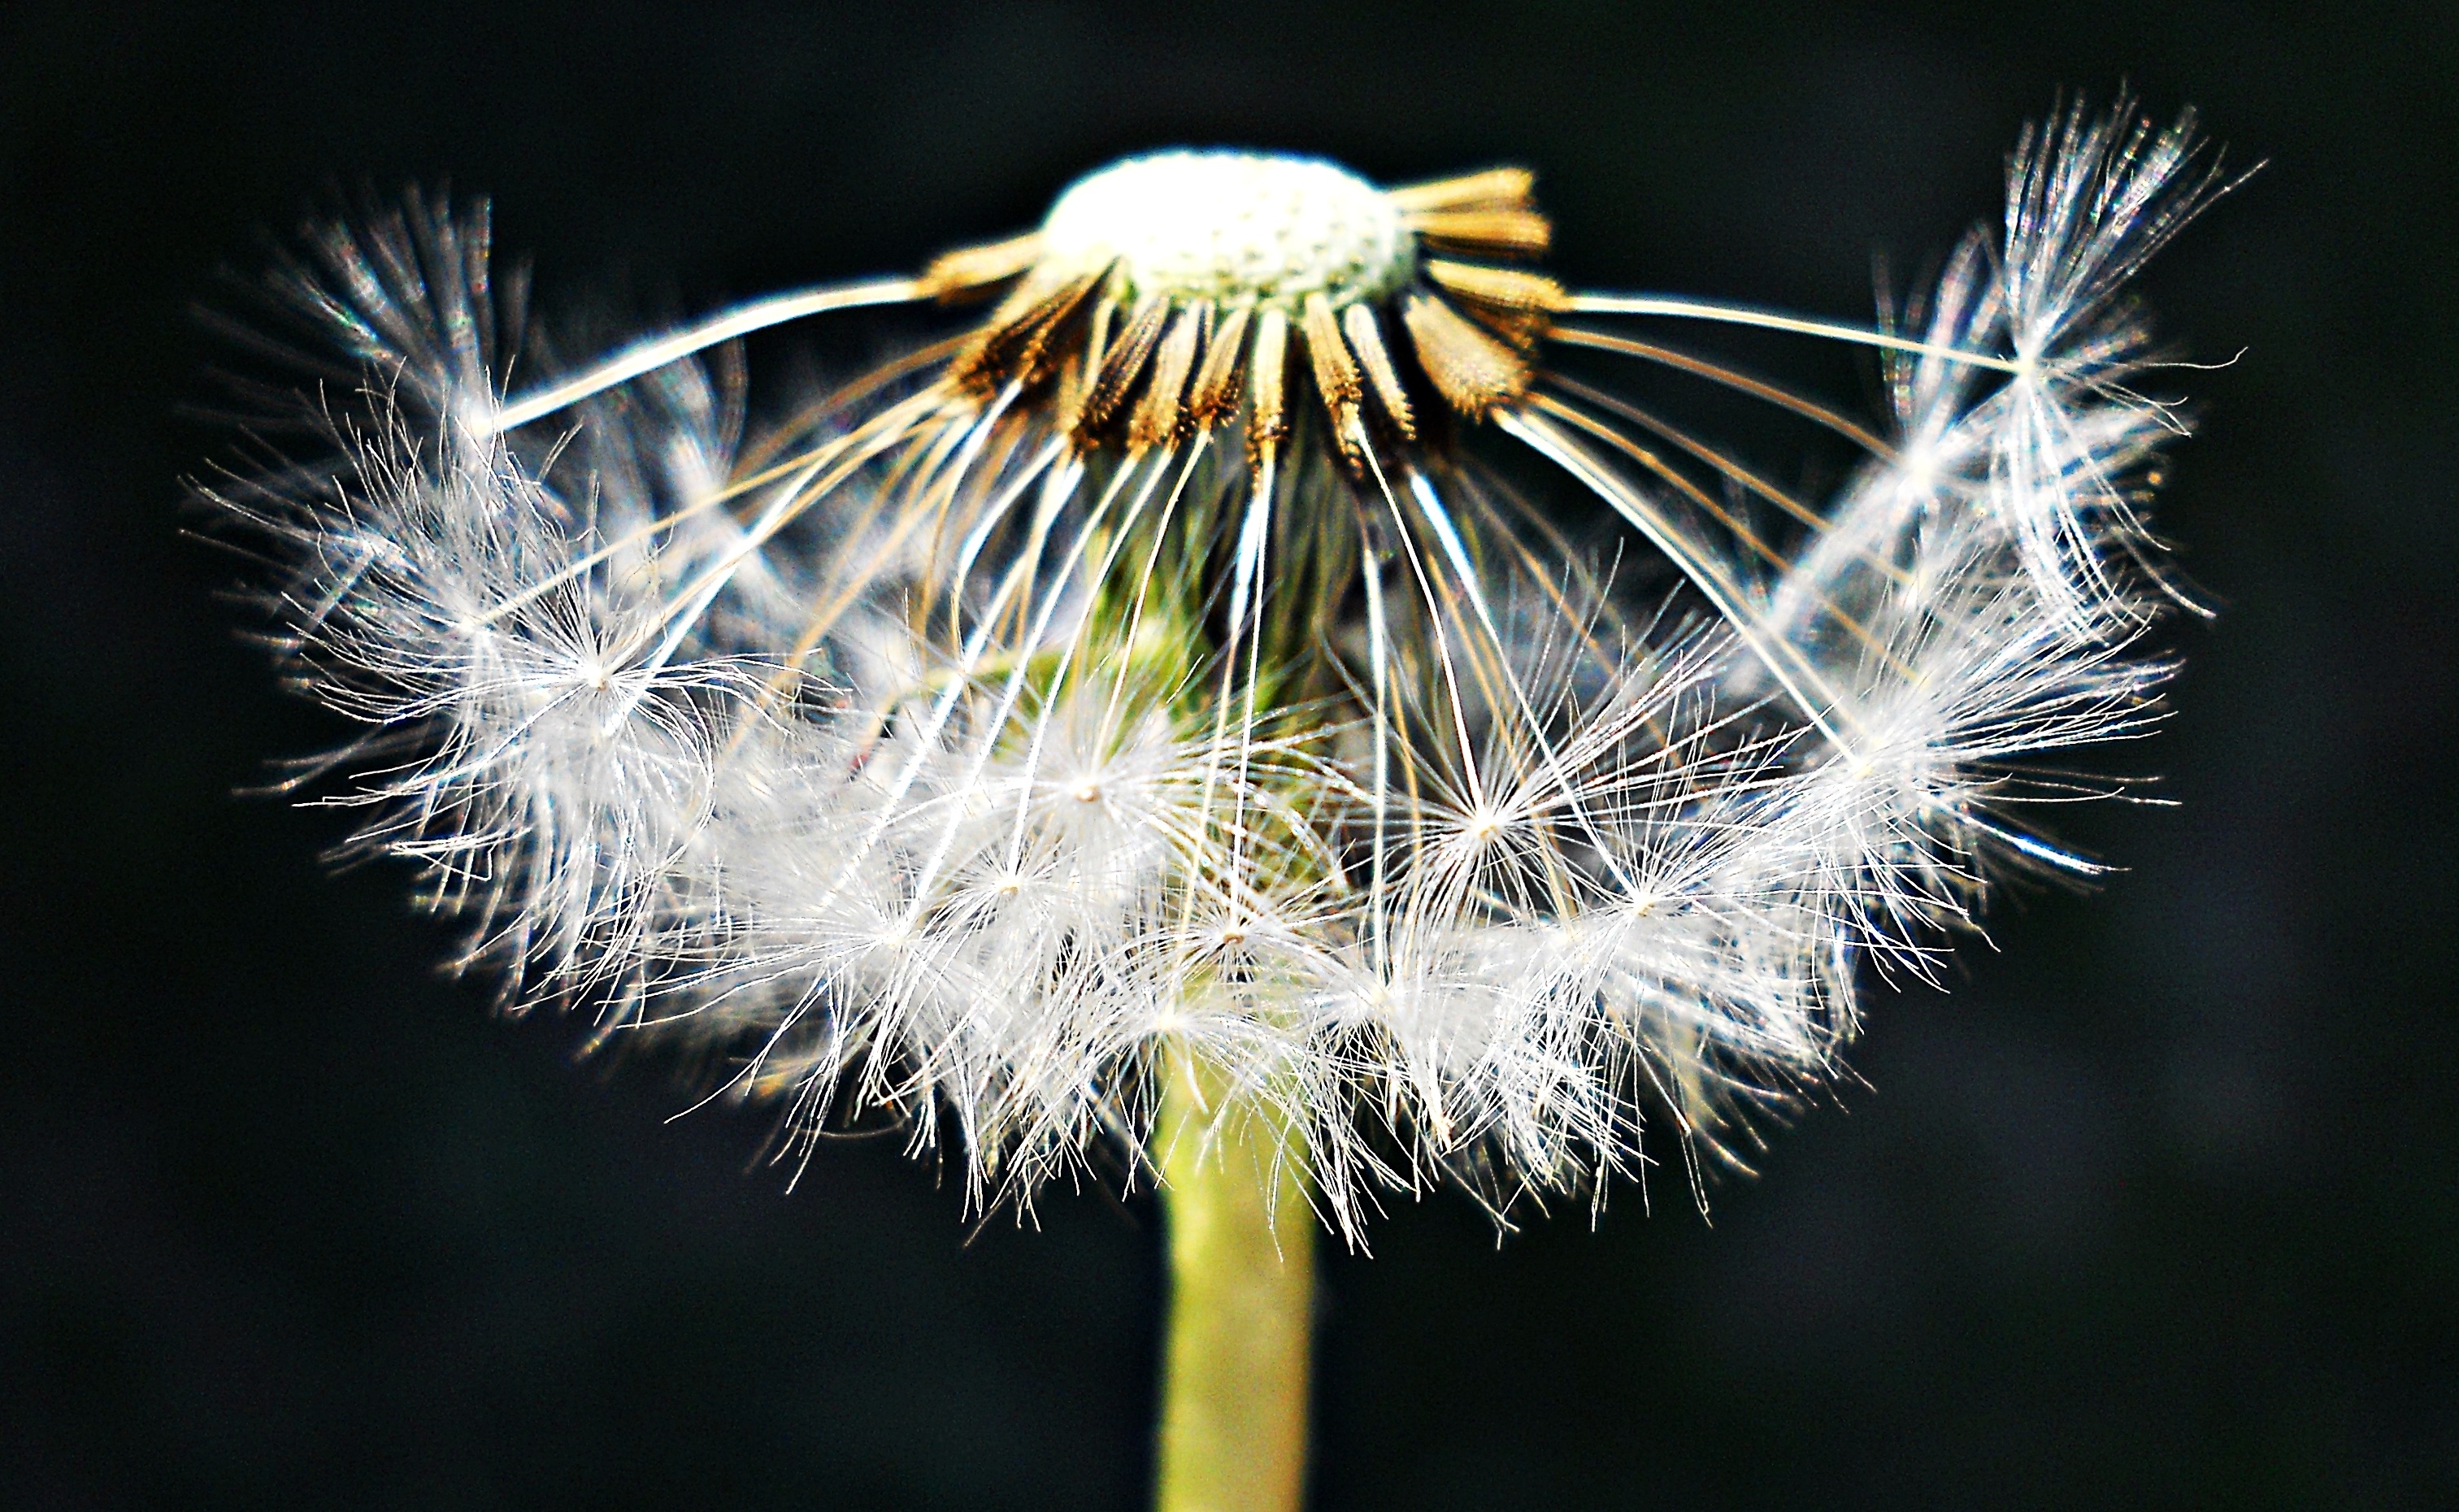
nature, grass, branch, plant, white, photography, dandelion, leaf, flower, petal, frost, sparkler, green, botany, black, flora, twig, close up, macro photography, flowering plant, daisy family, plant stem, land plant, thorns spines and prickles